The Island, Croydon

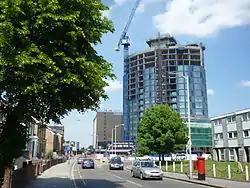
Under construction in 2010

The Island (also known as Newgate Tower, and previously ISLAND and IYLO) is a residential skyscraper in the London Borough of Croydon, London. In 2018, the building's 17th-floor penthouse apartment was described as the "most expensive flat in Croydon".